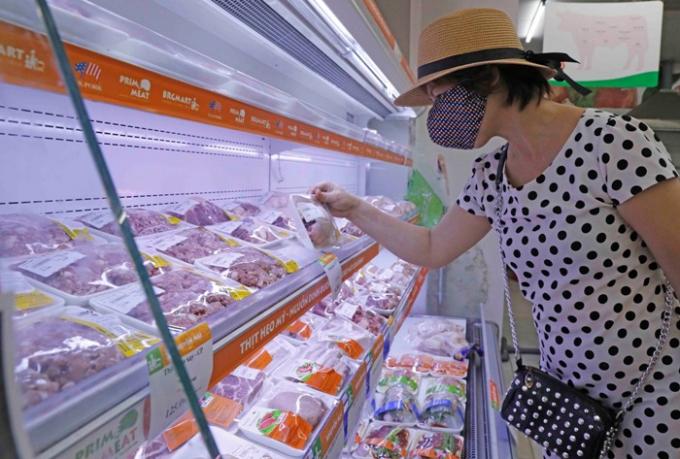
có nhiều mặt hàng được bày ra trên kệ hàng trước mặt người phụ nữ